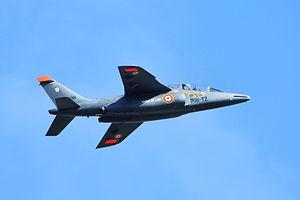
L'escadron d'instruction en vol 3/13 Auvergne est une unité de d'instruction de l'armée de l'air française. Elle est installée sur la base aérienne 705 Tours et ses avions portent un code en 705-xy.